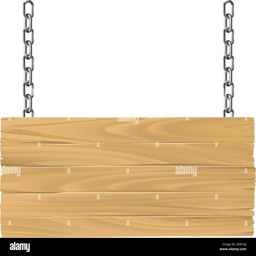
illustration of an old wooden sign suspended on chains